Answer in natural language. Consider the 3D positions of the objects in the scene and not just the 2D positions in the image. Is the centerpoint of  brown top white leg dining table at a higher height than dark blue fabric sofa with high armrests? Choose between the following options: no or yes
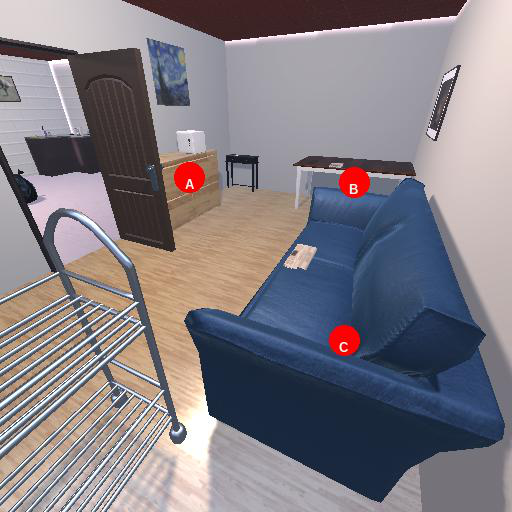
<answer>no</answer>